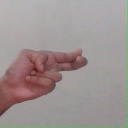
अक्षर: ह